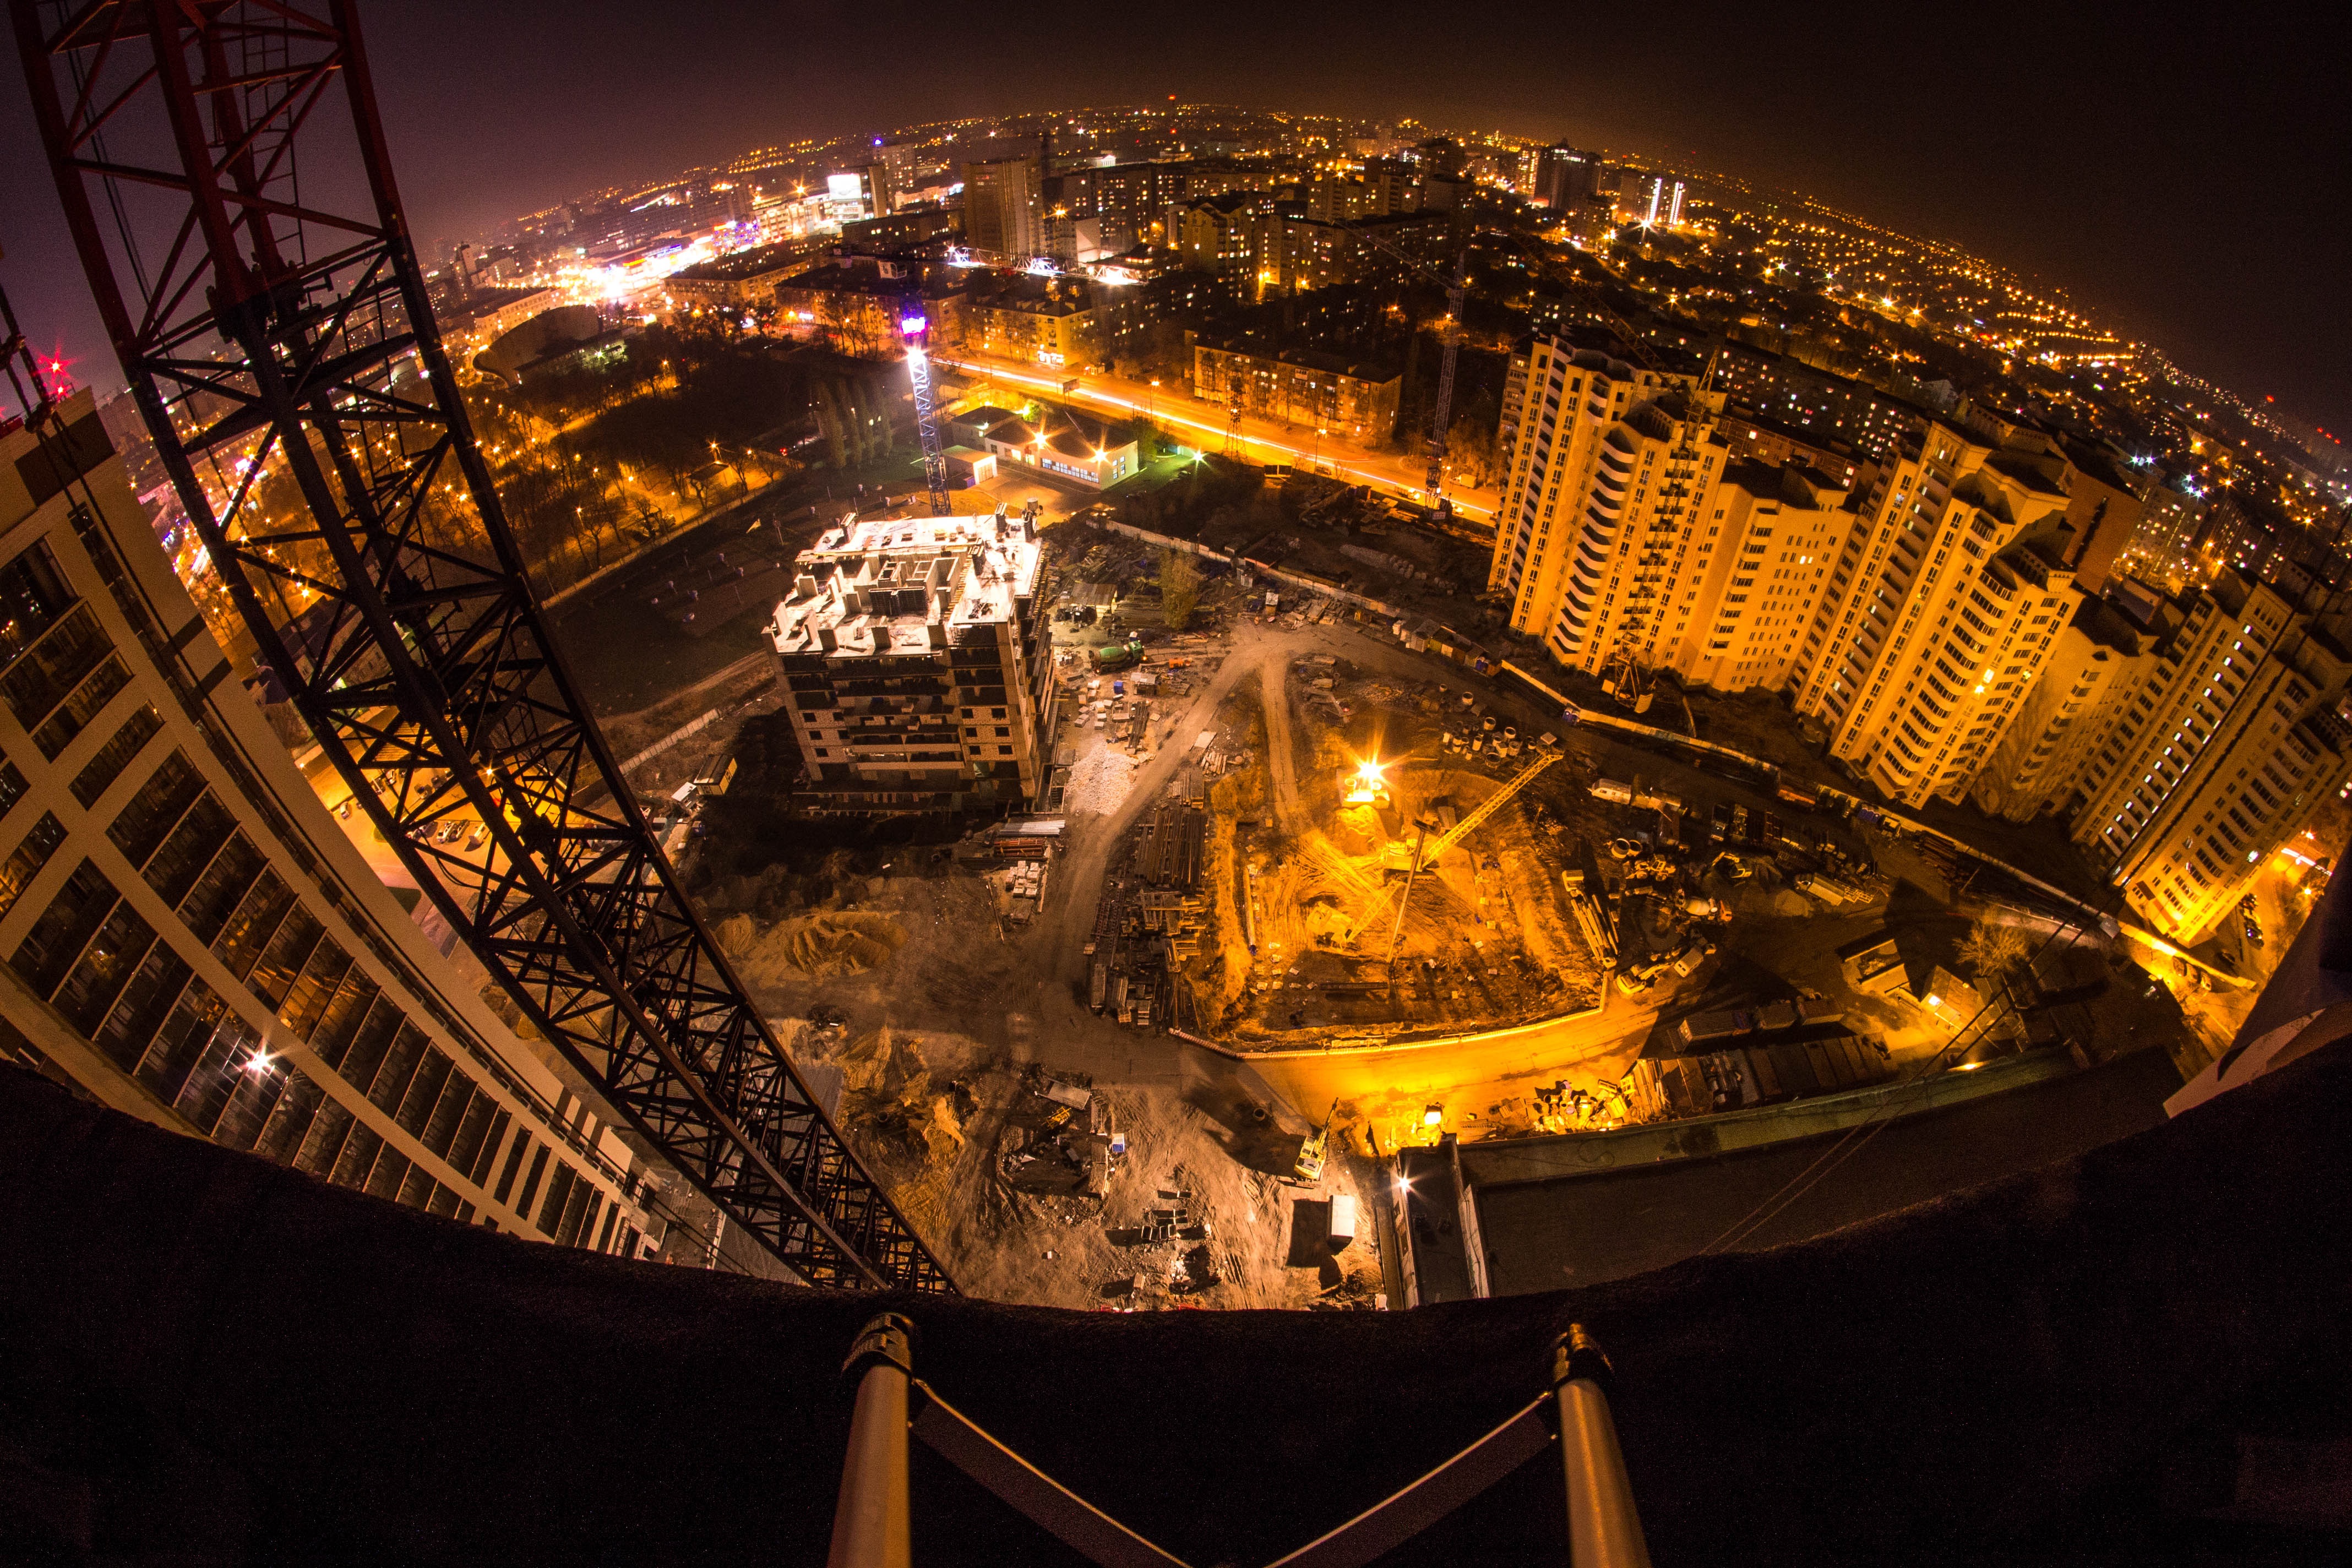
structure, night, photography, construction, amusement park, opera house, stadium, night city, theatre, arena, stage, tourist attraction, sport venue, voronezh